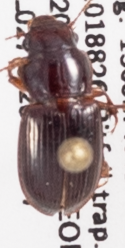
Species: Cratacanthus dubius
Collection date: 2022-09-07
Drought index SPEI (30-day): -2.09
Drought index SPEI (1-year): -2.09
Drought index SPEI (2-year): -1.69